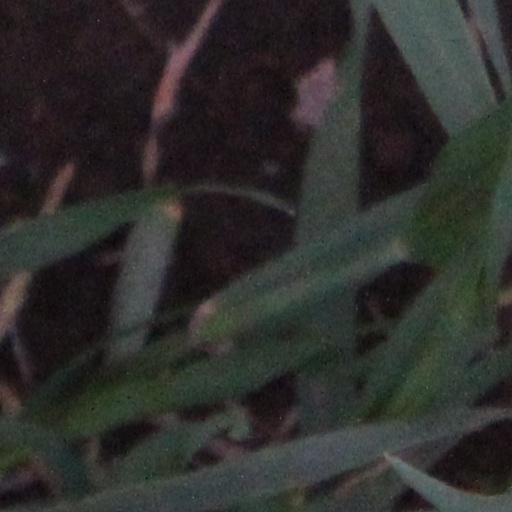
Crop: wheat